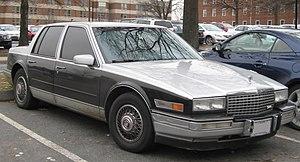
La Cadillac Seville est un modèle d’automobile produite par le constructeur automobile américain Cadillac. C’est une berline de luxe puis de luxe intermédiaire créée en 1975 et construite jusqu'en 2004 en 5 générations. La Cadillac STS lui a succédé.